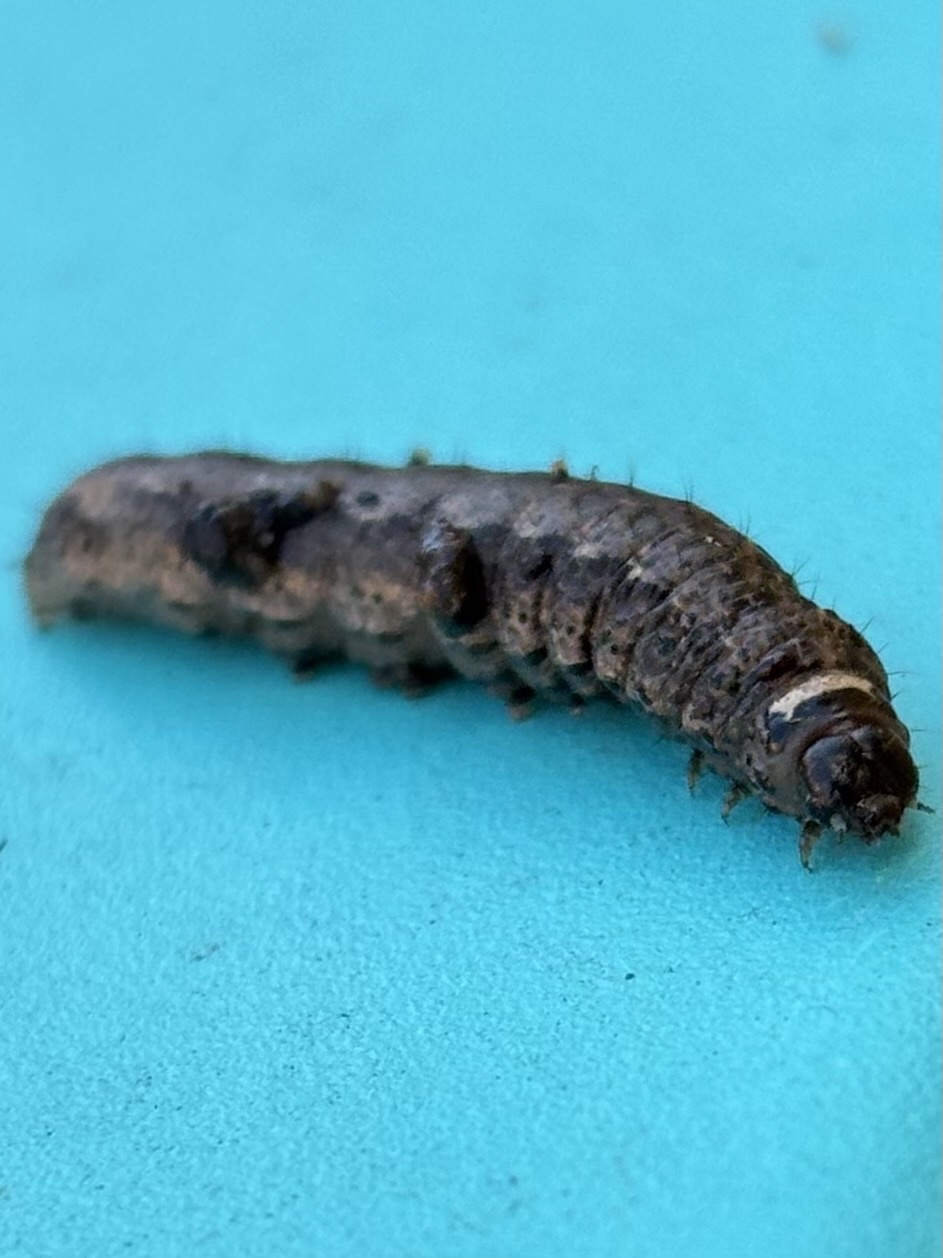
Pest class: cutworms